Running to the Edge of the World

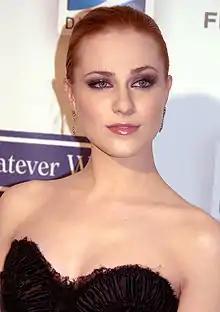
According to critics, the woman in the video resembles Manson's ex-girlfriend, Evan Rachel Wood ("pictured in 2009").

The video for "Running to the Edge of the World" was released to Marilyn Manson's website. It was directed by the band's vocalist with Nathan Cox, who also directed the video for the band's 2004 cover of Depeche Mode's "Personal Jesus". It begins with Manson setting up a camera and a five-minute scene of the singer performing the song from behind a curtain, interspersed with glimpses of a blonde woman wearing only her underwear sitting in a hotel bathroom. This is followed by Manson punching the woman repeatedly until she gets bloody. Manson grabs the woman by her bra and rubs his hands on her bloodied, bare breasts. The woman then rubs her own blood across her exposed chest. She either loses consciousness or dies, her bloodied body left in a bathtub. According to critics, the woman resembles Manson's ex-girlfriend Evan Rachel Wood. Shortly before the video's premiere, Manson said that he had daily fantasies about "smashing [Wood's] skull in with a sledgehammer." Adoara Otiji of "Spin" found the video similar to the found footage horror film "The Blair Witch Project" (1999); San Roman of "OC Weekly" felt that the video mimicked snuff films and torture porn, an opinion echoed by Mary Elizabeth Williams of "Salon".